Yellow-legged buttonquail

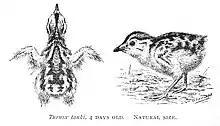
Downy four-day-old chicks

Breeding takes place between March and November, mostly in the wet season. Females have a bright rufous nape collar which is moulted during the non-breeding season. Females offer food to males during courtship and once the eggs are laid, the females leave incubation to the male. The eggs hatch after about 12 days (in captivity) and the chicks follow the male after hatching. The nest is a scoop in the ground lined with grasses and often roofed with bent-down plant stems, having an entrance at the side. A clutch of four greyish-white, blotched eggs is laid and these are incubated by the male alone; they hatch after twelve to sixteen days and the chicks are cared for by the male. After her eggs are laid, the female moves off and selects another mate, with whom she lays another clutch of eggs in a different nest.